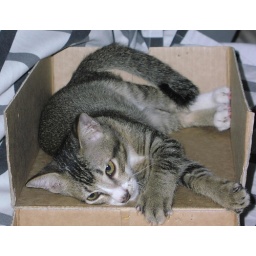
cat in a box